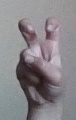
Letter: toot